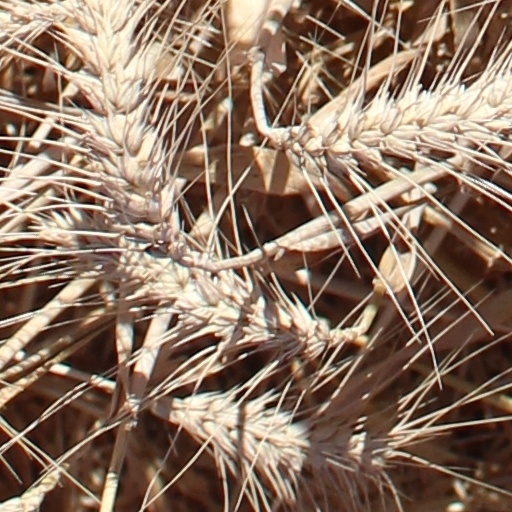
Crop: wheat